General Software

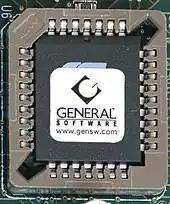
General Software-labeled flash memory from Silicon Storage Technology

General Software was a Washington, USA based creator and supplier of system software headquartered in Bellevue, Washington. It was founded in 1989 by Steve Jones and later incorporated in 1990 as General Software, Inc. In 2008, the company was purchased by Phoenix Technologies, Inc.